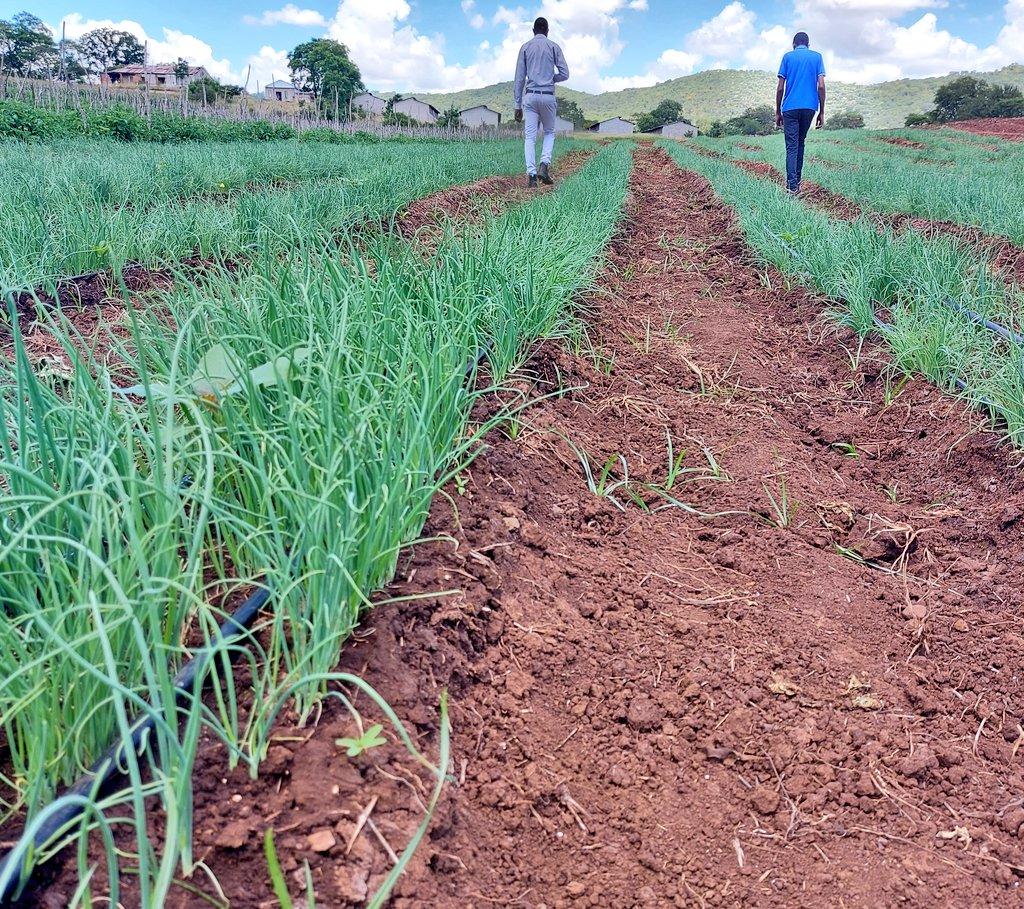
Shamba lenye mazao ya biashara, limeanza kuonyesha dalili za kumea kwa afya, ambapo mimea imetanda kwa mpangilio mzuri, ikionyesha ahadi ya mavuno mazuri na manufaa kwa wakulima katika kukuza kipato na kusaidia uchumi wa familia na jamii.